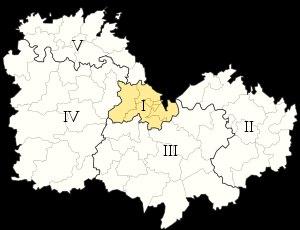
La première circonscription des Côtes-d'Armor est l'une des cinq circonscriptions législatives françaises que compte le département des Côtes-d'Armor situé en région Bretagne.